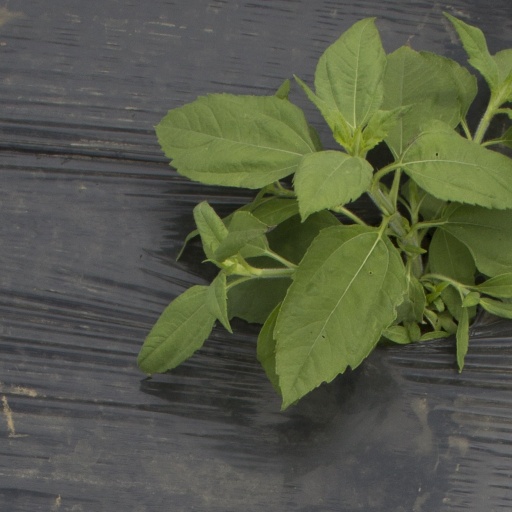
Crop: Jerusalem artichoke